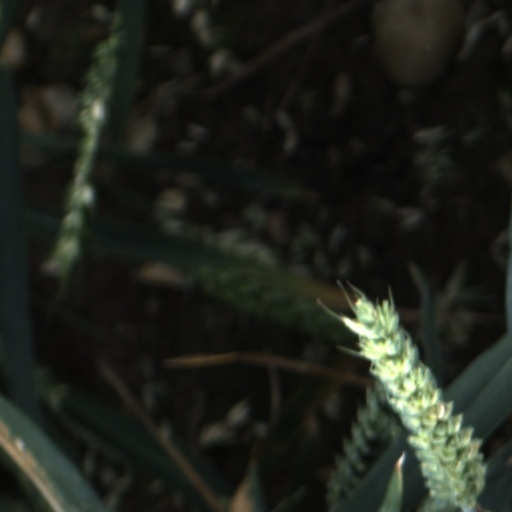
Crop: wheat